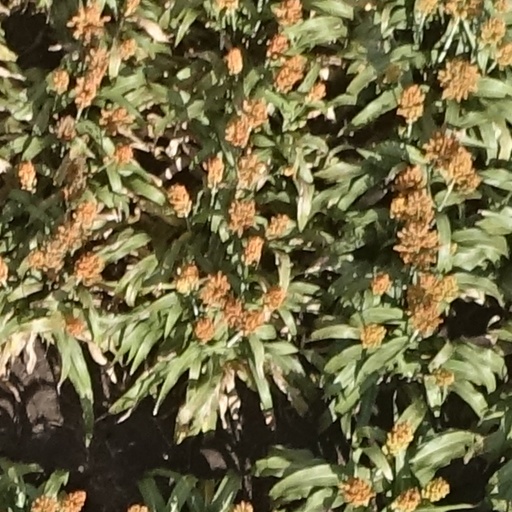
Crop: sorghum